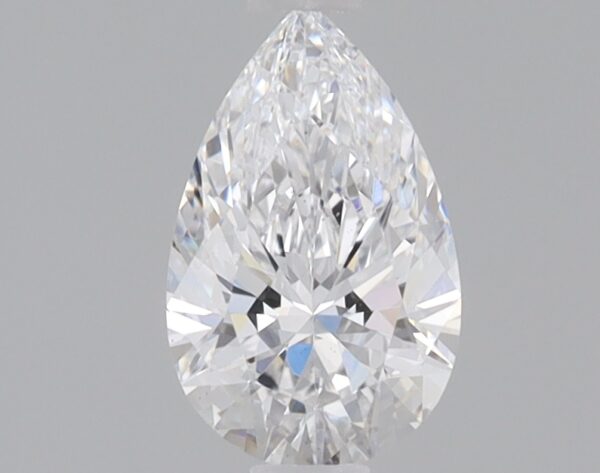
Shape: pear
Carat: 0.73
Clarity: VS2
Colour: D
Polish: EX
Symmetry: EX
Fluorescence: NONE
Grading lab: IGI
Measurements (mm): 8.08 x 5.07 x 3.13